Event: Nepal Earthquake
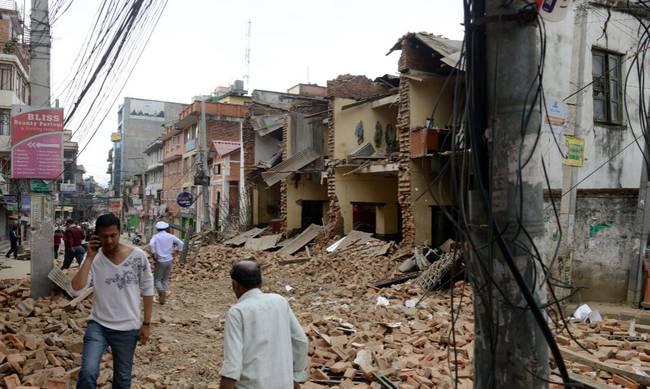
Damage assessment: damage